Answer in natural language. Where is chair with respect to Doorway? Choose between the following options: right or left
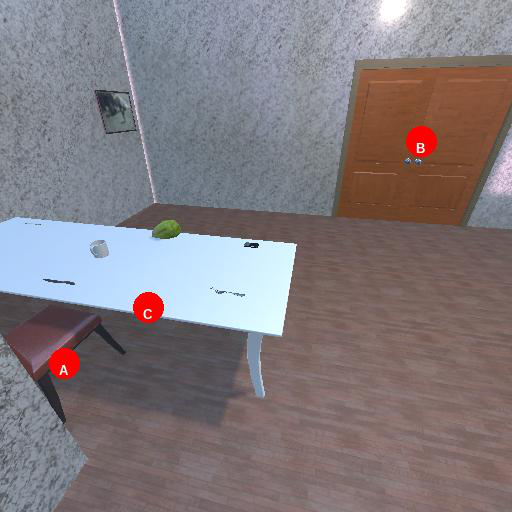
<answer>left</answer>